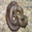
Label: snake